Liverpool Cathedral

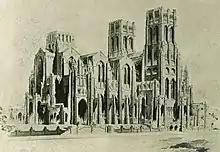
Giles Gilbert Scott's winning design, with twin towers

Architects were invited by public advertisement to submit portfolios of their work for consideration by Bodley and Shaw. From these, the two assessors selected a first shortlist of architects to be invited to prepare drawings for the new building. It was stipulated that the designs were to be in the Gothic style. Robert Gladstone, a member of the committee to which the assessors were to report said, "There could be no question that Gothic architecture produced a more devotional effect upon the mind than any other which human skill had invented." This condition caused controversy. Reginald Blomfield and others protested at the insistence on a Gothic style, a "worn-out flirtation in antiquarianism, now relegated to the limbo of art delusions." An editorial in "The Times" observed, "To impose a preliminary restriction is unwise and impolitic … the committee must not hamper itself at starting with a condition which is certain to exclude many of the best men." Eventually it was agreed that the assessors would also consider "designs of a Renaissance or Classical character".